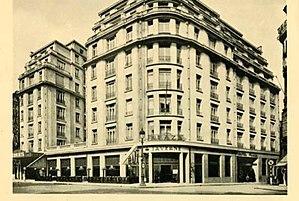
La facade de l'hôtel Le Plaza, 1929
L'hôtel Le Plaza est un palace bruxellois.